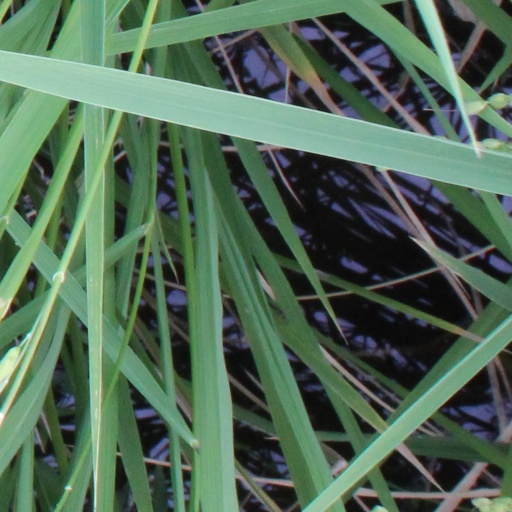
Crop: rice